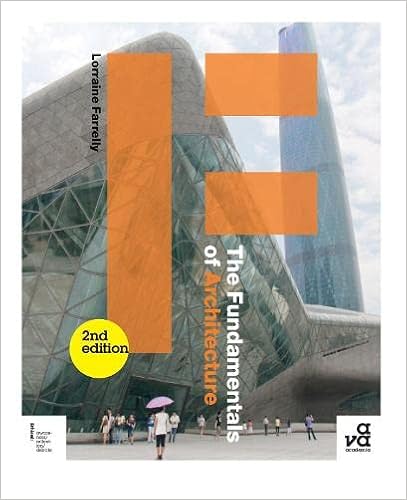
The Fundamentals of Architecture: Second Edition
Category: Books
From the Back Cover AVA’s Fundamentals titles are designed to introduce visual arts students to the key elements of Architecture and the ideas that underpin them. Packed with examples from students and professionals and fully illustrated with clear diagrams and inspiring imagery, they offer an essential introduction to the discipline. The Fundamentals of Architecture (second edition) is an introduction to the basic ideas that inform architecture. The book explores the process of architecture starting from the initial ideas and concepts, and how these ideas are informed by understanding site and context. It examines the impact of the physical environment and the historical ideas that have informed and influenced the architectural solution. The second edition has been redesigned and updated with new material, including six case studies, exercise sections and contemporary visuals from students and leading architects. About the Author Lorraine Farrelly co-ordinates architecture and interior design courses at the University of Portsmouth, UK. She has lectured and taught at universities around the world, and presented her research on architecture and the European city at conferences internationally. She has written several books and articles about contemporary architecture and interior design.
Features: The Fundamentals of Architecture | , | 2nd Edition | is an introduction to the basic ideas that inform architecture. It is intended to unravel the complexity of architecture to explain its process and make it more accessible. It guides students through the rich history of the discipline, and introduces aspects of contemporary theory and practice. The book explores the process of architecture starting from the initial ideas and concepts, and how these ideas are informed by understanding site and context. It examines the impact of the physical environment and the historical ideas that have informed and influenced the architectural solution. The second edition has been redesigned and updated with new material, including six case studies, exercise sections and contemporary visuals from students and leading architects.